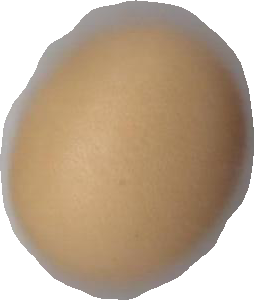
Variety: Dega